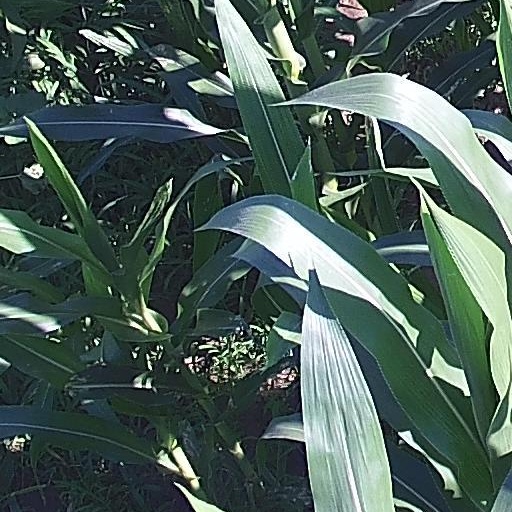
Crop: maize; corn